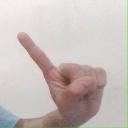
अक्षर: ए